Mill Bluff State Park

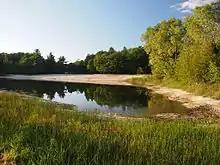
Mill Bluff State Park's swimming pond

Mill Bluff State Park is open from May to September. Small game hunting is permitted in sections of the park from November 1 to December 15, and deer hunting during a shorter period.